LoCash

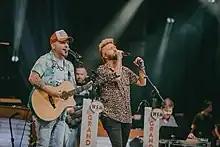
LoCash on stage in 2022

In 2012, the LoCash Cowboys released the single "C.O.U.N.T.R.Y." through Average Joes Entertainment. The song was originally intended to be the fourth single from their debut album, but was held back due to the closing of R&J Records. The video premiered on July 31, 2012 on GAC. A dance remix of "C.O.U.N.T.R.Y." featuring Colt Ford was also released, and was included on the album "Mud Digger, Vol. 3," also from Average Joes.